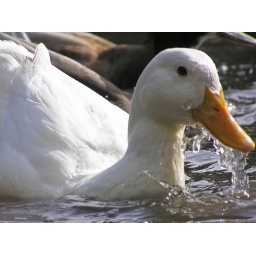
you wouldn't think a duck would be that thirsty with all the water around him!